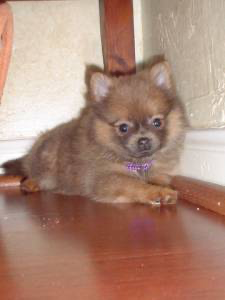
Animal: dog
Breed: pomeranian